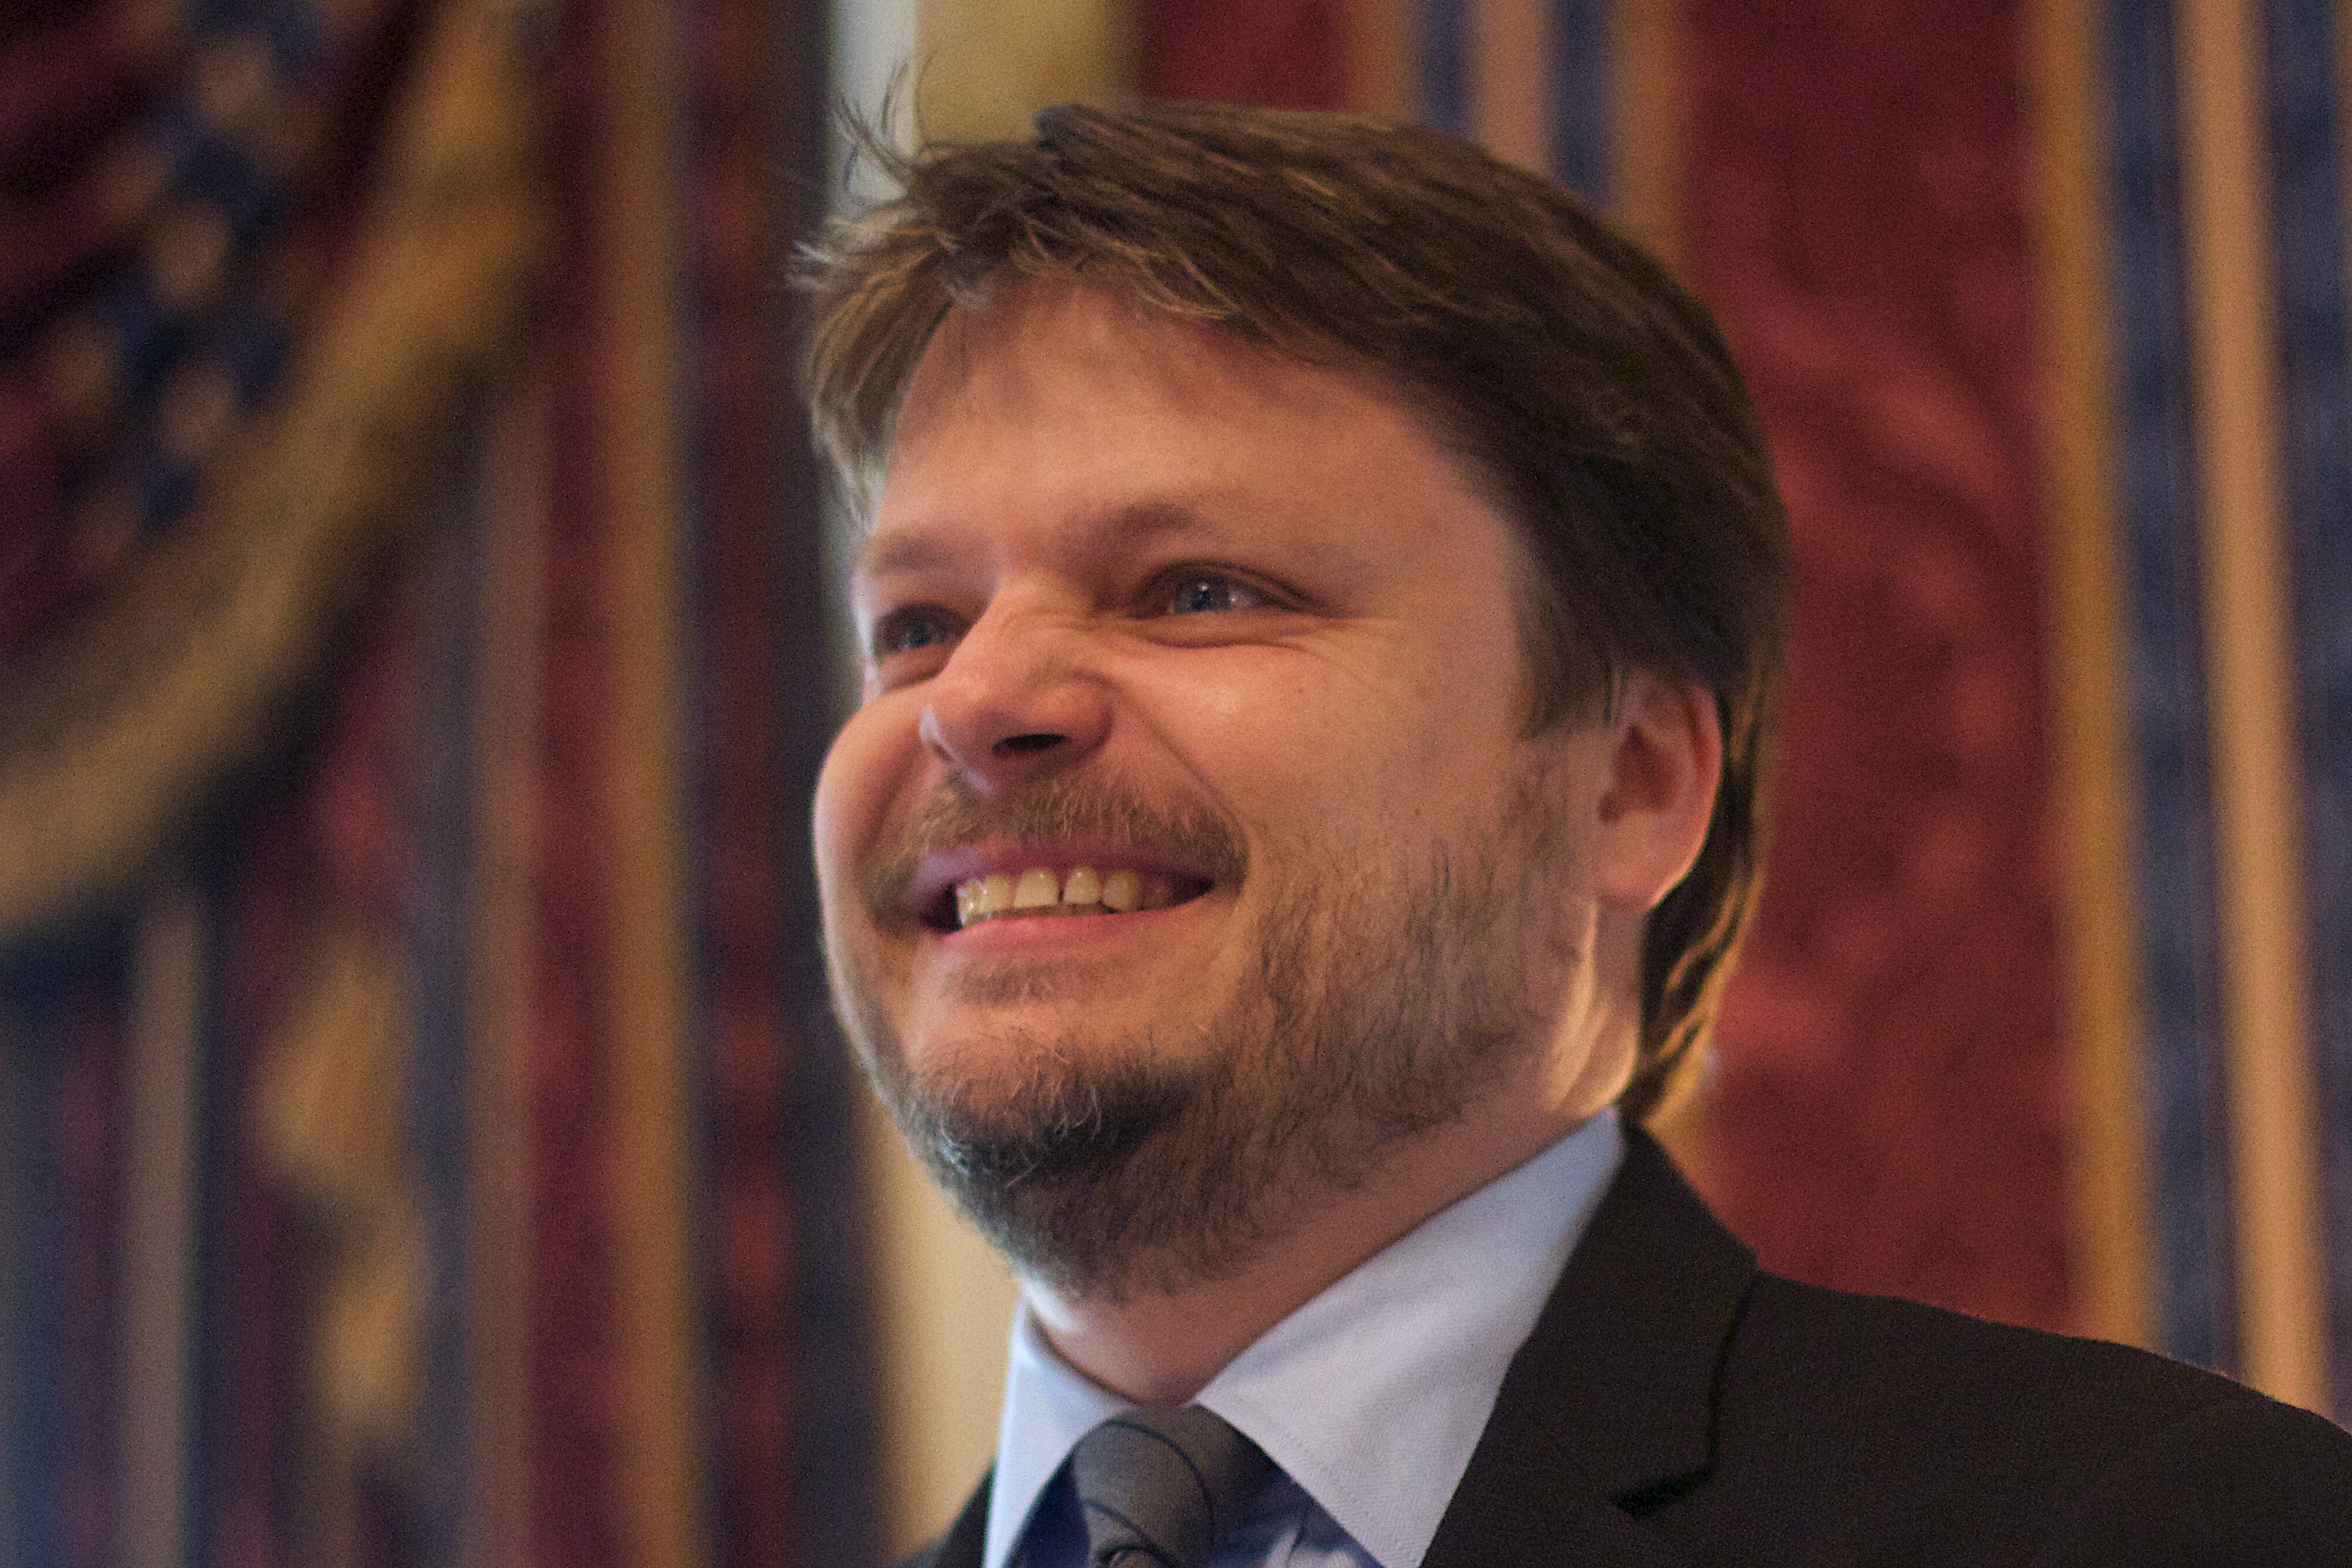
person, profession, speaker, speech, opened15, facial hair